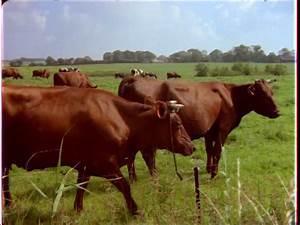
cow